Russian Orthodox Church

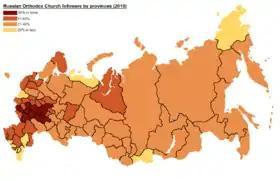
Percentage of followers of the ROC in the Russian Federation

The use and making of icons entered Kievan Rus' following its conversion to Orthodox Christianity in AD 988. As a general rule, these icons strictly followed models and formulas hallowed by Byzantine art, led from the capital in Constantinople. As time passed, the Russians widened the vocabulary of types and styles far beyond anything found elsewhere in the Orthodox world. Russian icons are typically paintings on wood, often small, though some in churches and monasteries may be much larger. Some Russian icons were made of copper. Many religious homes in Russia have icons hanging on the wall in the "krasny ugol", the "red" or "beautiful" corner. There is a rich history and elaborate religious symbolism associated with icons. In Russian churches, the nave is typically separated from the sanctuary by an iconostasis (Russian "ikonostas", иконостас), or icon-screen, a wall of icons with double doors in the centre. Russians sometimes speak of an icon as having been "written", because in the Russian language (like Greek, but unlike English) the same word ("pisat"', писать in Russian) means both to paint and to write. Icons are considered to be the Gospel in paint, and therefore careful attention is paid to ensure that the Gospel is faithfully and accurately conveyed. Icons considered miraculous were said to "appear". The "appearance" (Russian: "yavlenie", явление) of an icon is its supposedly miraculous discovery. "A true icon is one that has 'appeared', a gift from above, one opening the way to the Prototype and able to perform miracles".